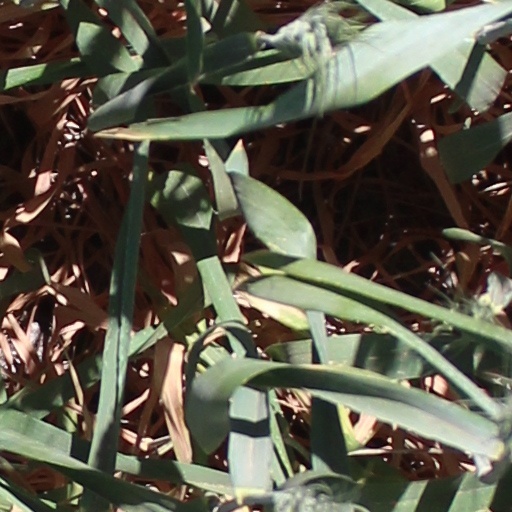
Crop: wheat